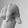
ASL letter: Q